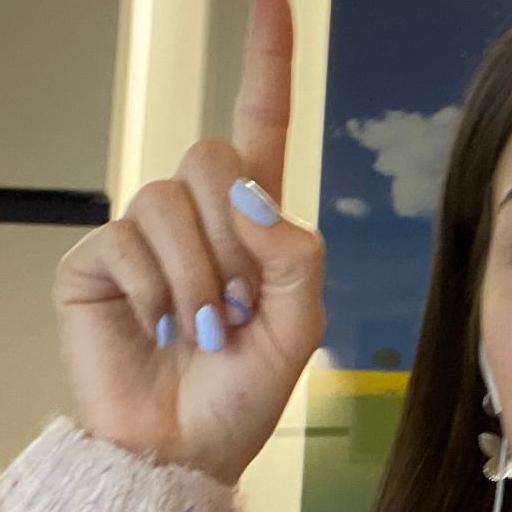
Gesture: one